Buddy Baker

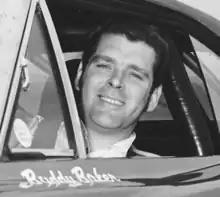
Baker in his car, 1970

Elzie Wylie "Buddy" Baker Jr. (January 25, 1941 – August 10, 2015) was an American professional stock car racing driver and commentator. Over the course of his 33-year racing career, he won 19 races in the NASCAR Cup Series, including the 1980 Daytona 500. Known by the nickname "Gentle Giant", Baker was noted for his prowess at NASCAR's superspeedways, Daytona and Talladega, at which he won a combined six races. After his racing career, he worked as a broadcaster and co-hosted a number of radio shows on Sirius XM.